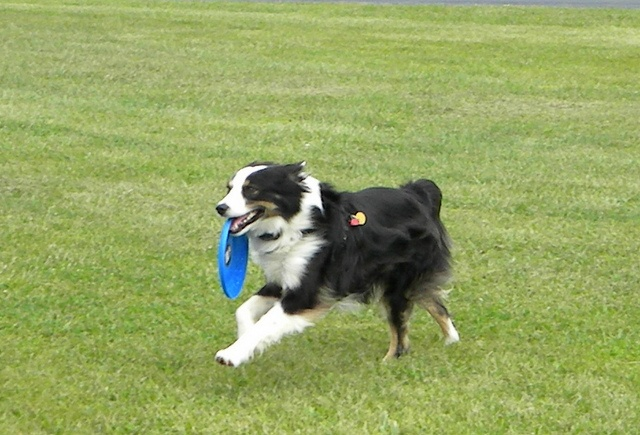
A happy dog running around carrying a frisbee in its mouth.
A dog has the blue Frisbee in the grass.
A dog is running with a Frisbee in its mouth.
A white and black dog runs with a blue Frisbee in it's mouth.
A dog running through the grass with a frisbee.